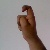
The image shows a hand gesture representing the letter 'X' in Indian Sign Language.